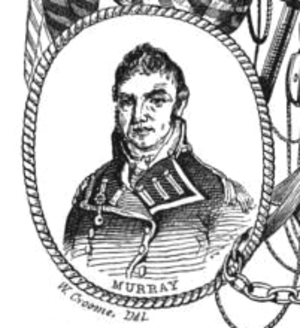
L’USS Constellation est une frégate en bois à trois-mâts de 38 canons de l'United States Navy. Elle est l'une des six frégates dont la création fut autorisée par le Naval Act of 1794. Elle s'est distinguée comme le premier navire de la marine américaine à prendre la mer et le premier navire de la marine américaine à engager et à défaire un navire ennemi.
Alexander Murray, né le 12 juillet 1755 à Chestertown et mort le 6 octobre 1821 à Philadelphie, est un officier américain de l'armée et de la marine américaine.